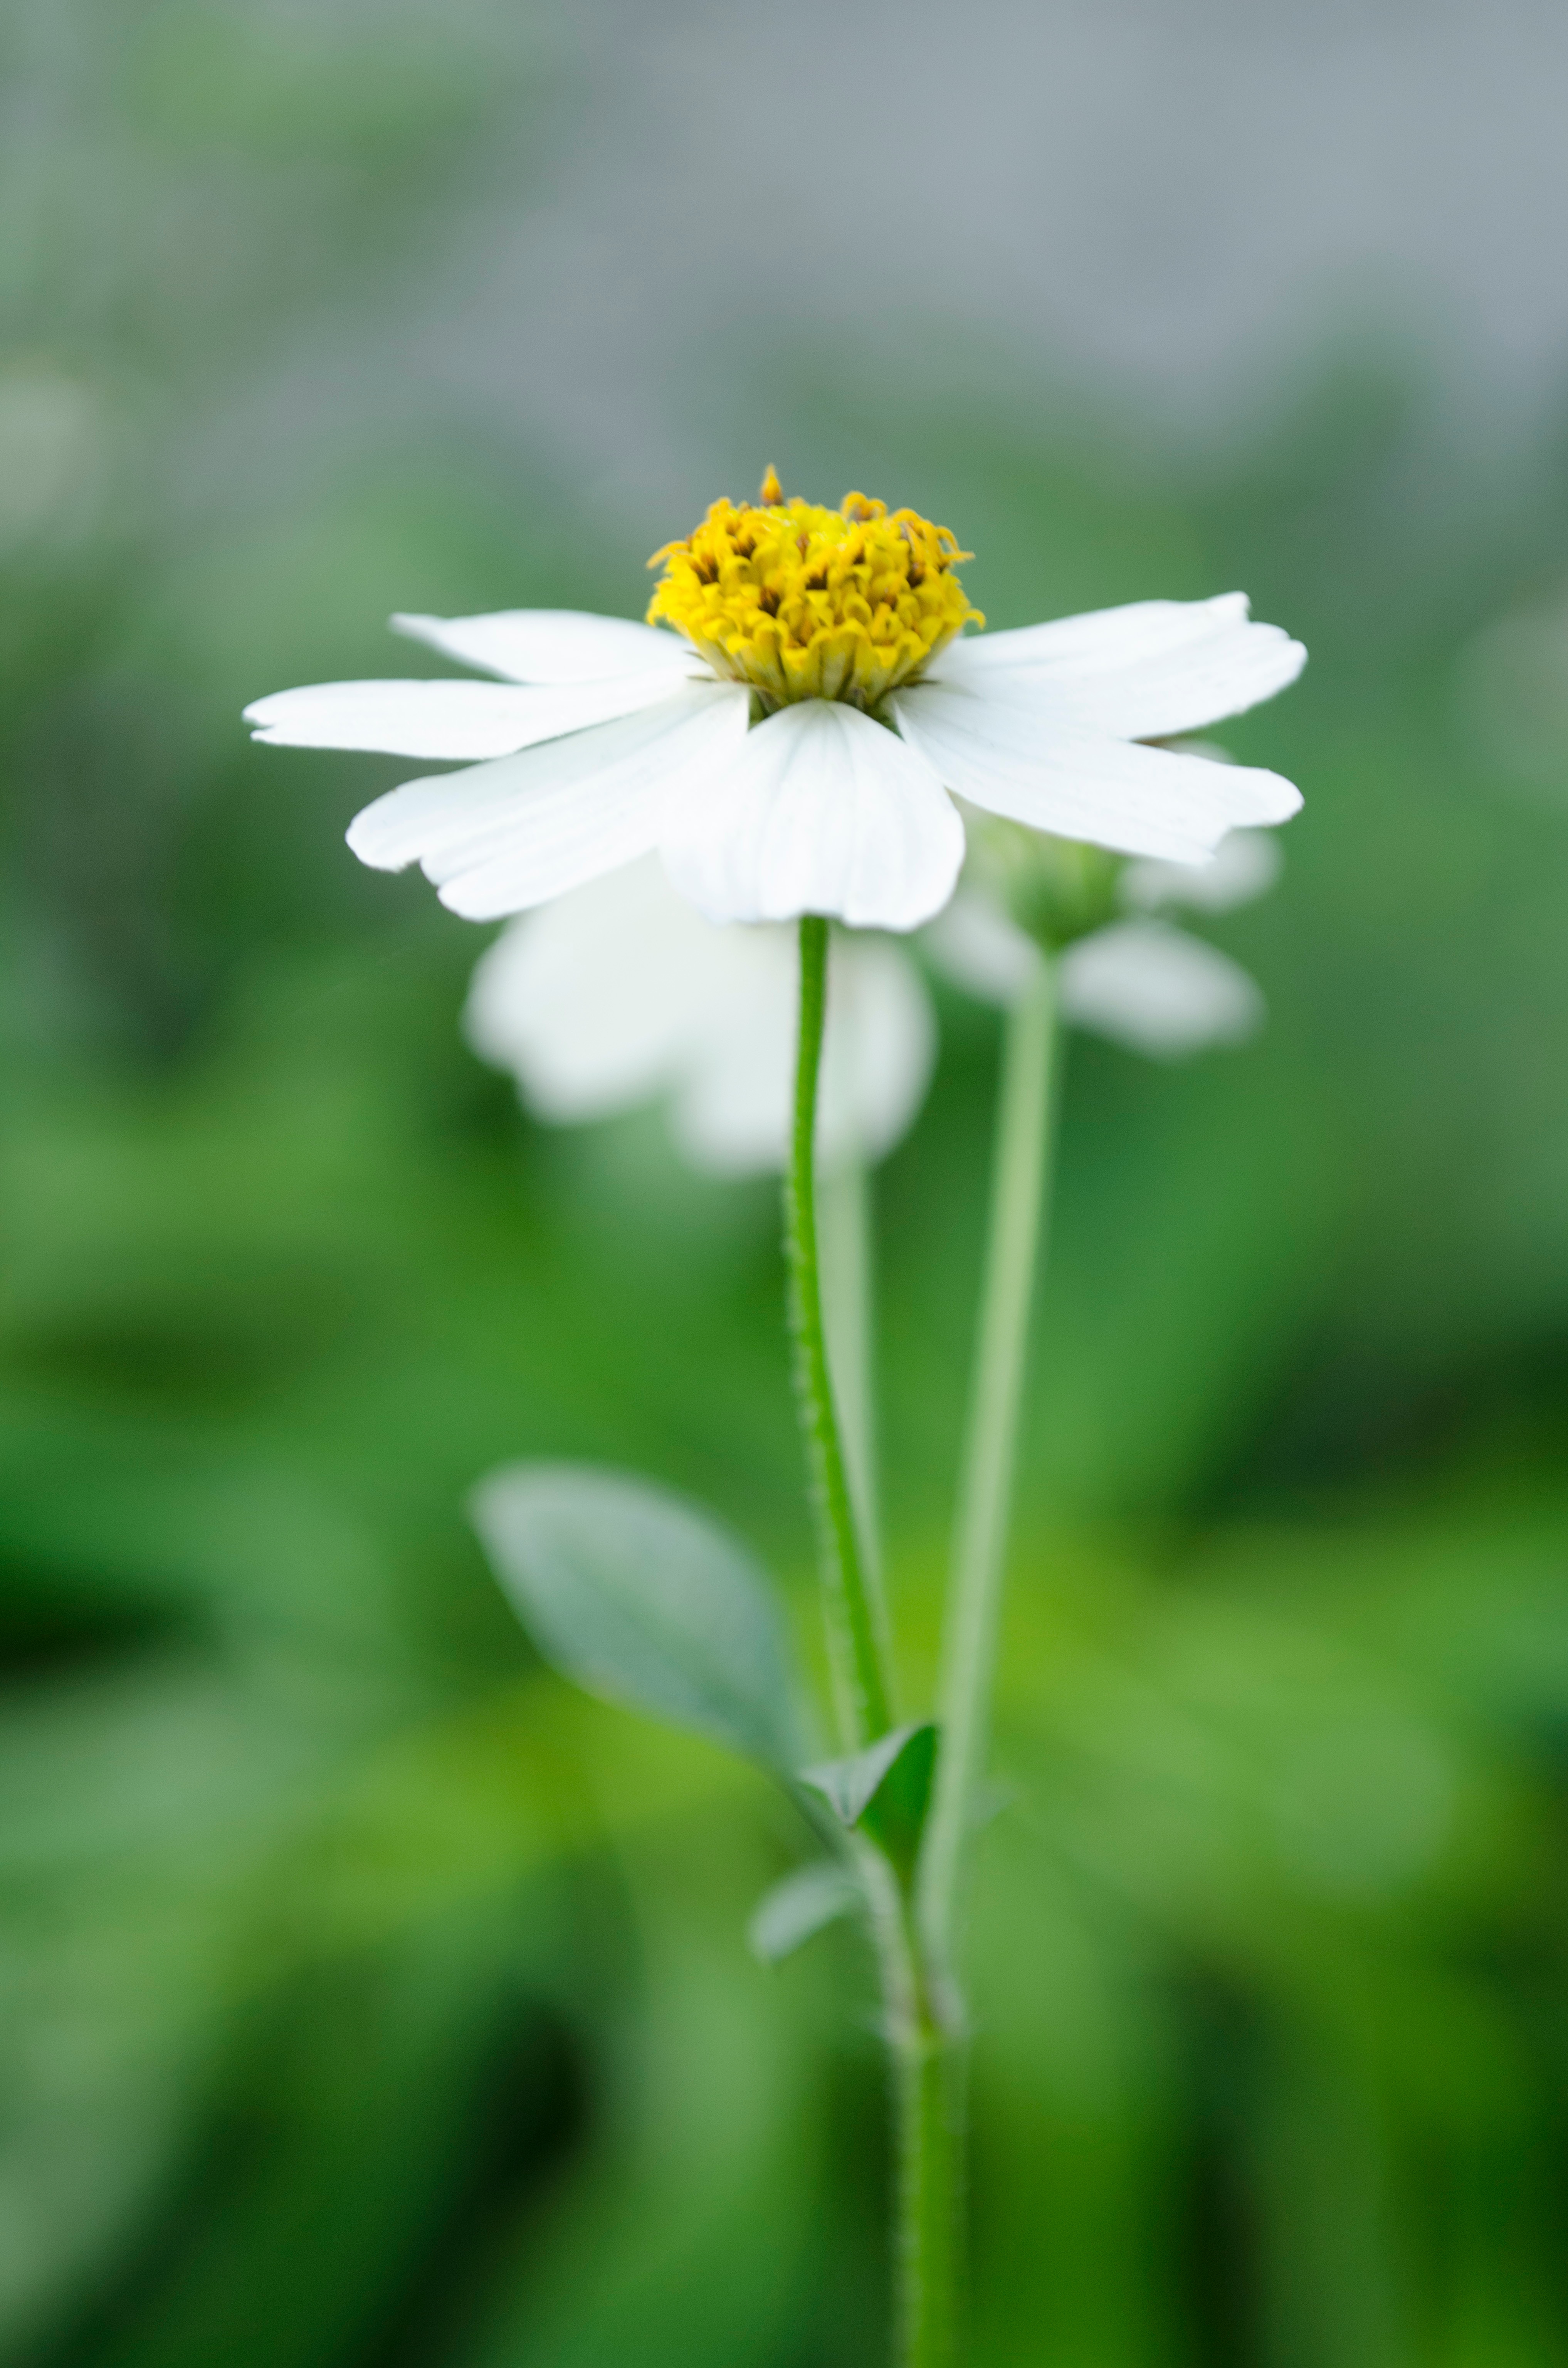
nature, flower, green, flora, plant, photography, macro photography, botany, close up, meadow, grass, land plant, daisy, oxeye daisy, field, petal, wildflower, daisy family, flowering plant, prairie, plant stem, chamaemelum nobile, blossom